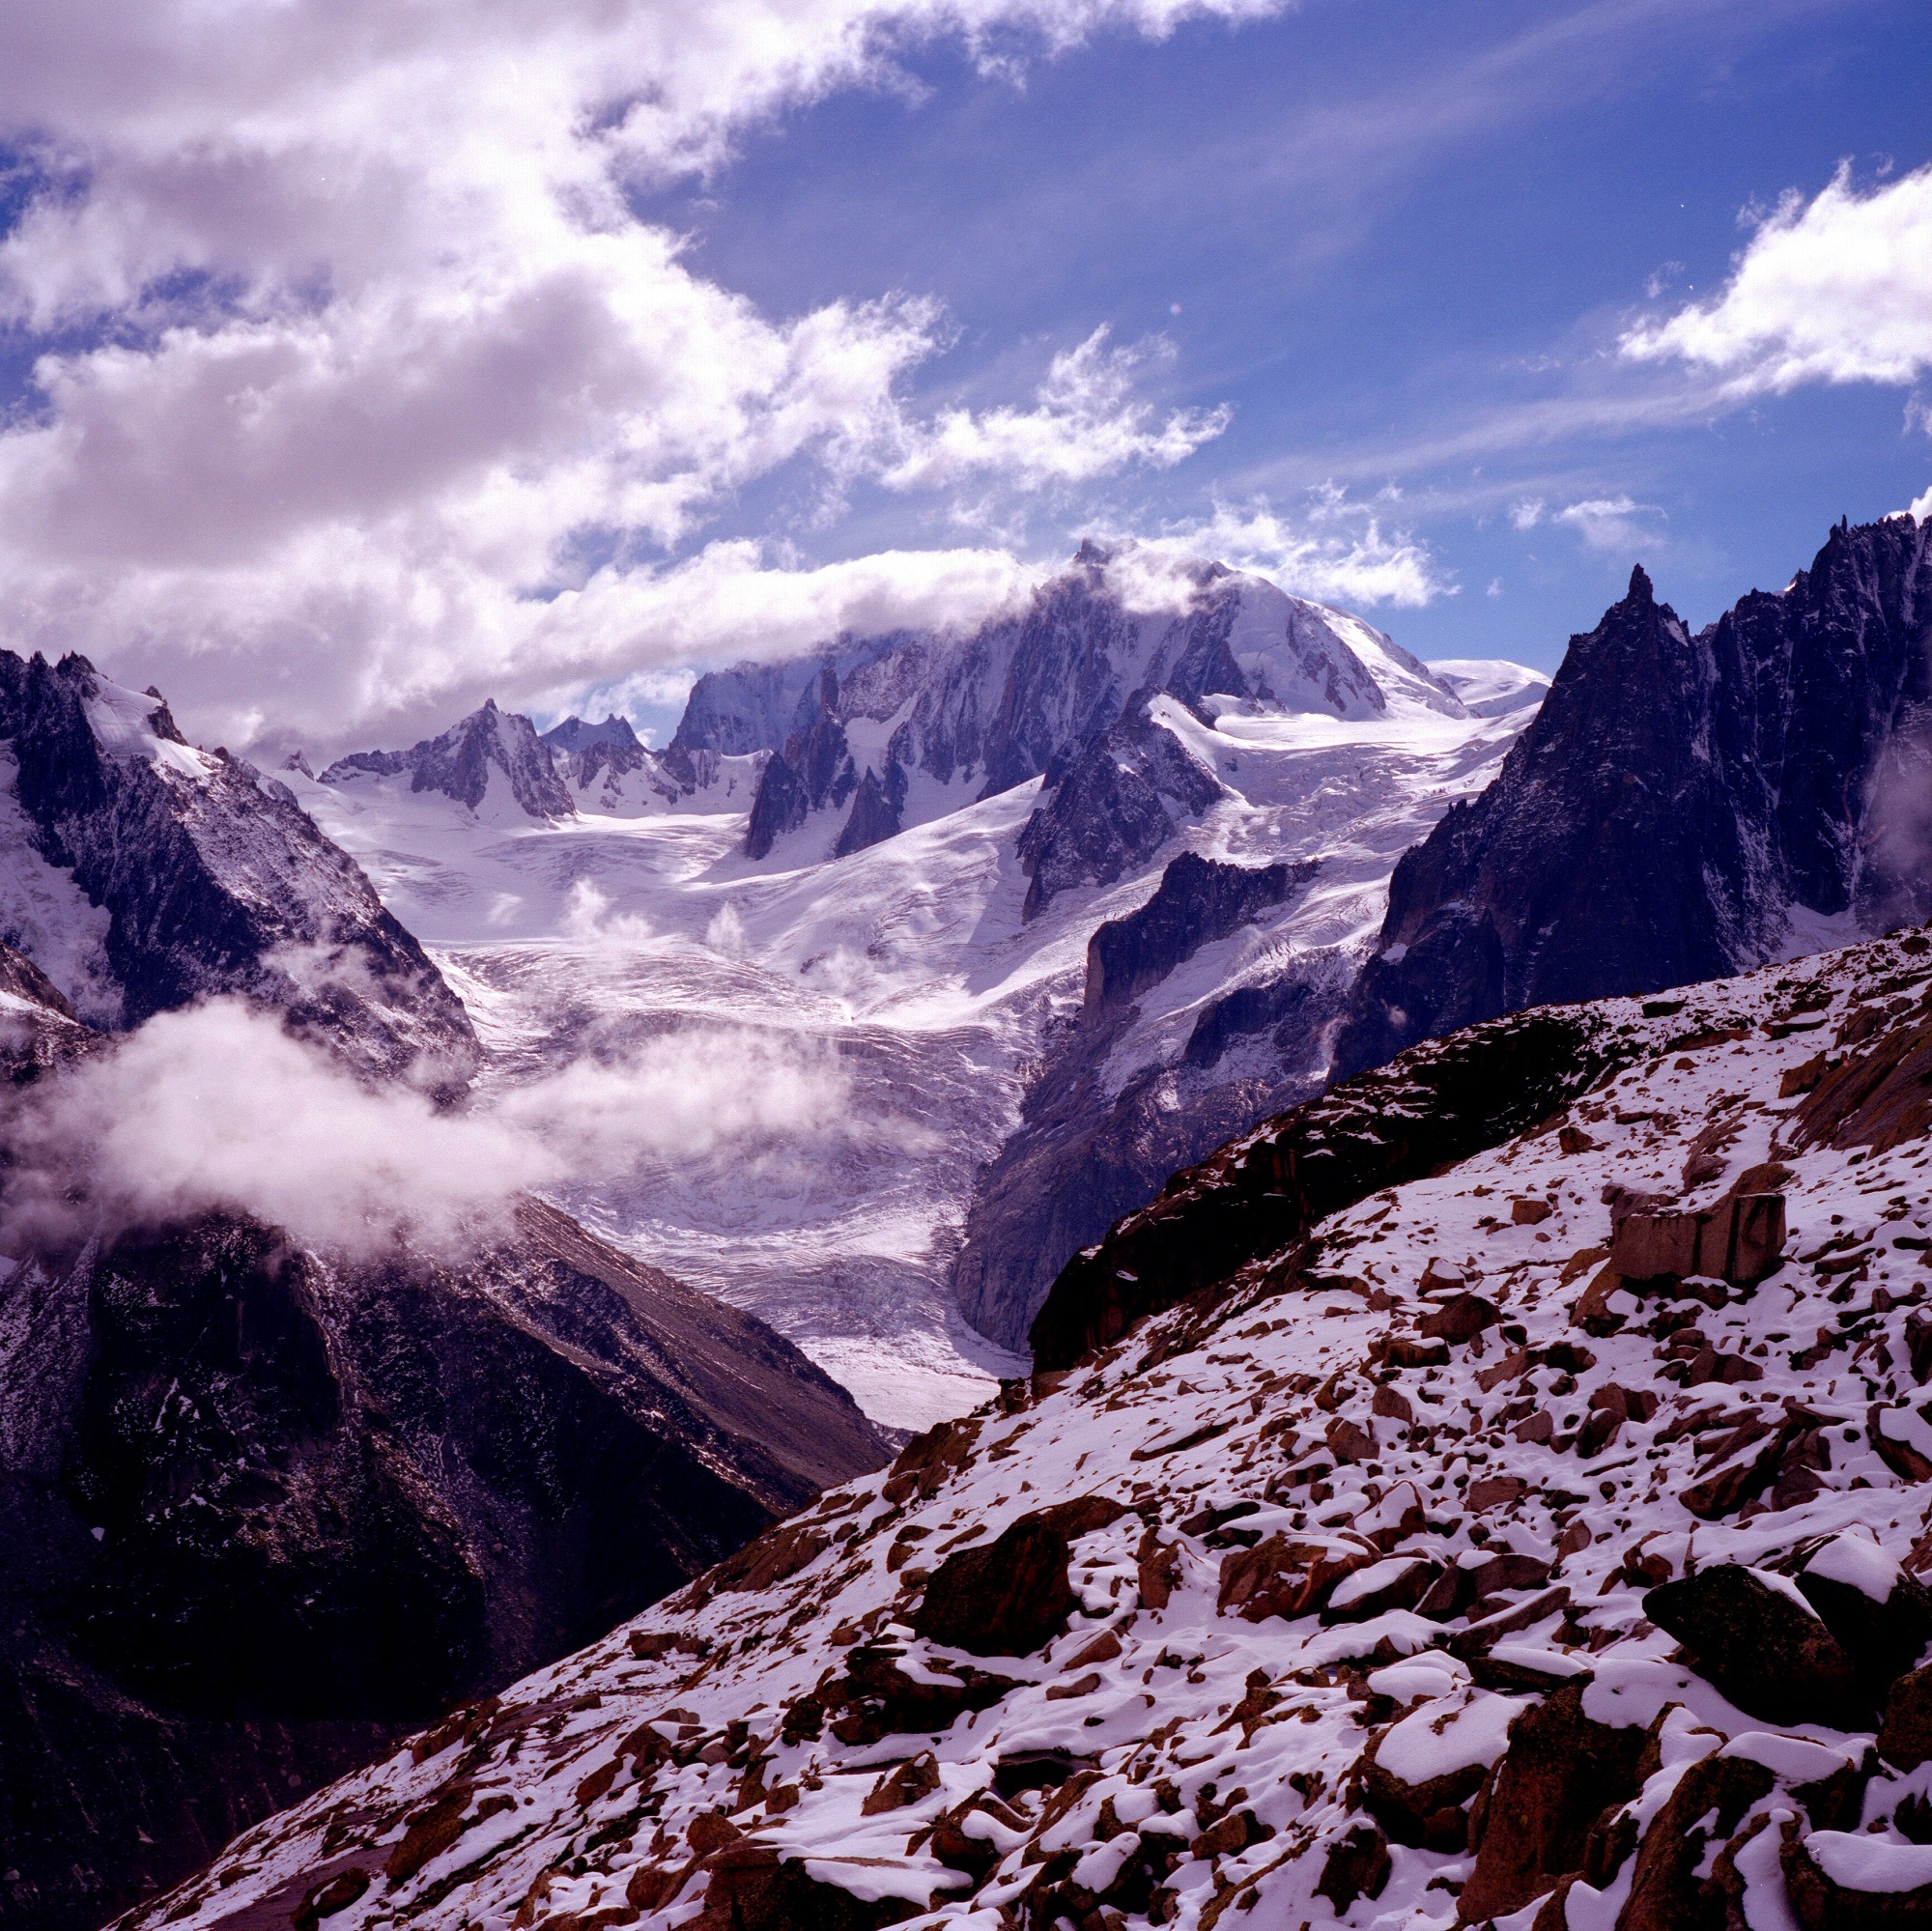
landscape, nature, wilderness, mountain, snow, cold, cloud, sky, valley, mountain range, panorama, range, scenic, glacier, alpine, rugged, national park, ridge, summit, outdoors, clouds, mountains, alps, plateau, peaks, cirque, landform, mountain pass, geographical feature, mountainous landforms, glacial landform